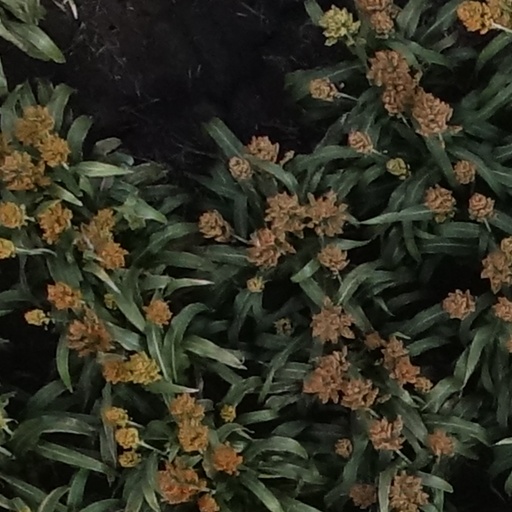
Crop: sorghum